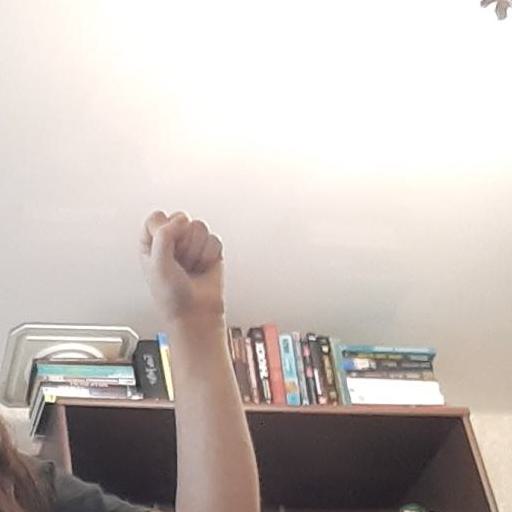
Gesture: fist